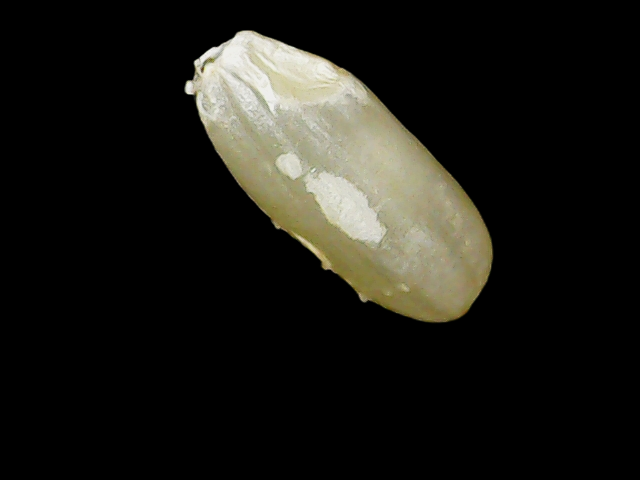
Rice variety: Binadhan8